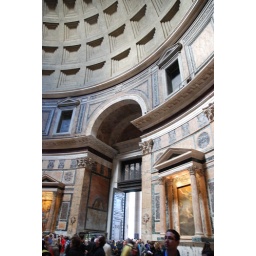
the main door and part of the vaulted roof in the Pantheon in Rome